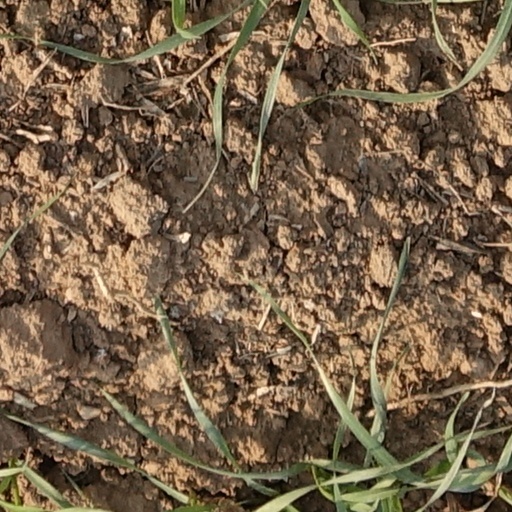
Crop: wheat